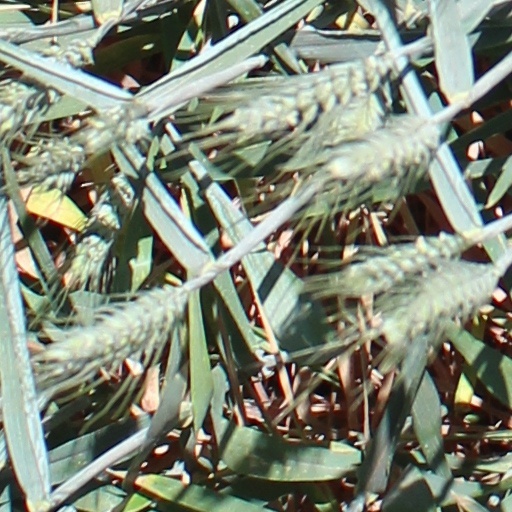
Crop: wheat